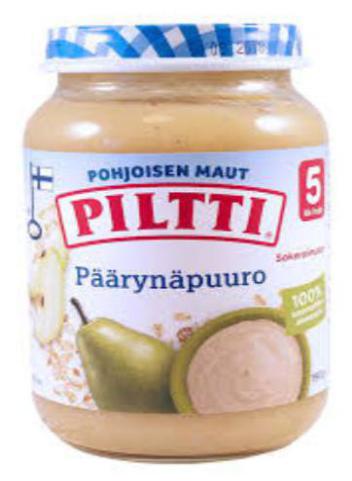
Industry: Food